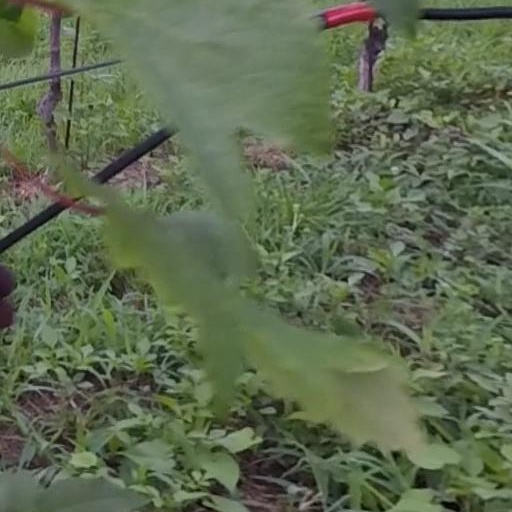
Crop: grape